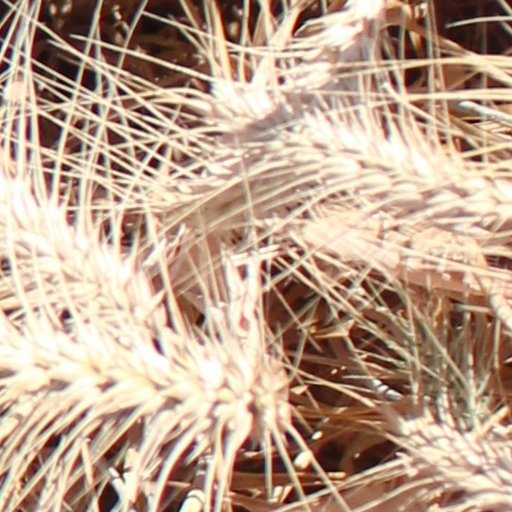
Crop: wheat